Geisha (band)

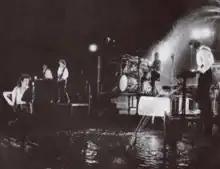
Geisha filming a music video for "Rainy Day" (1985)

Later that year from May to June they recorded their self-titled debut album ""Geisha"" with Peter Dawkins (Dragon, Australian Crawl and Air Supply) producing and Richard Lush engineering. They released another single "Rainy Day" in July 1985, which was written by Chris Doheny and Ken Sheppard. Their self-titled debut album ""Geisha"" was released in August 1985, which also includes a cover from The Beatles' "Come Together". In October of that year, Geisha released their third single "Kabuki". Their singles sold well in the local market – "Kabuki" reached No. 20 on the Melbourne charts – as they had developed popularity on the suburban pub circuit. Nationally they had less chart success, where "Kabuki" reached the top 50. That song appeared on Countdown, which was Geisha's first ever Countdown performance.